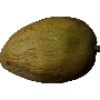
Label: Papaya 1